Shanghai Russians

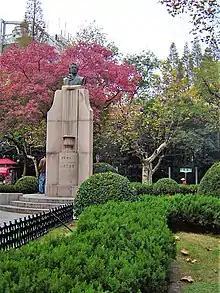
Pushkin monument in Shanghai

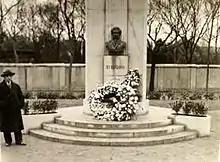
Pushkin bust in 1937

The Japanese formed a bureau for the Russian emigrees; it provided identification papers necessary to live, work and travel. The Shanghai Russians were left to choose between a Soviet citizenship or to remain stateless by support of the bureau. The stateless Russians were officially favoured by the regime, but in reality, they were not trusted and were exposed to a great risk of being arrested as spies for the Soviet Union. They were also often enlisted in the army for work along the border with the Soviet Union. After 1941, when Nazi Germany invaded the Soviet Union, they were in an even more sensitive situation. To separate the anti-Soviet Russians from the Soviet Russians, the former were ordered to wear a badge with the colours of the Czar — later a white numbered disk of aluminium.